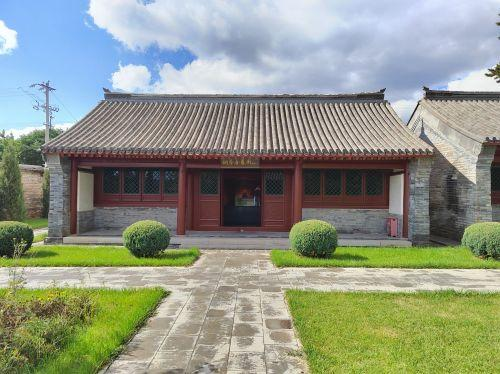
地标名称：灵悦寺
所在城市：赤峰市·喀喇沁旗